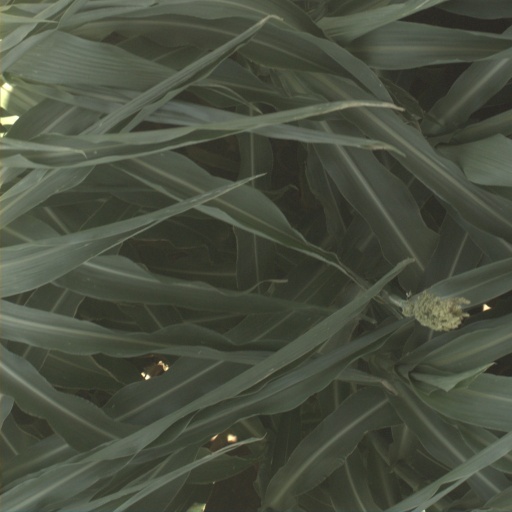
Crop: sorghum